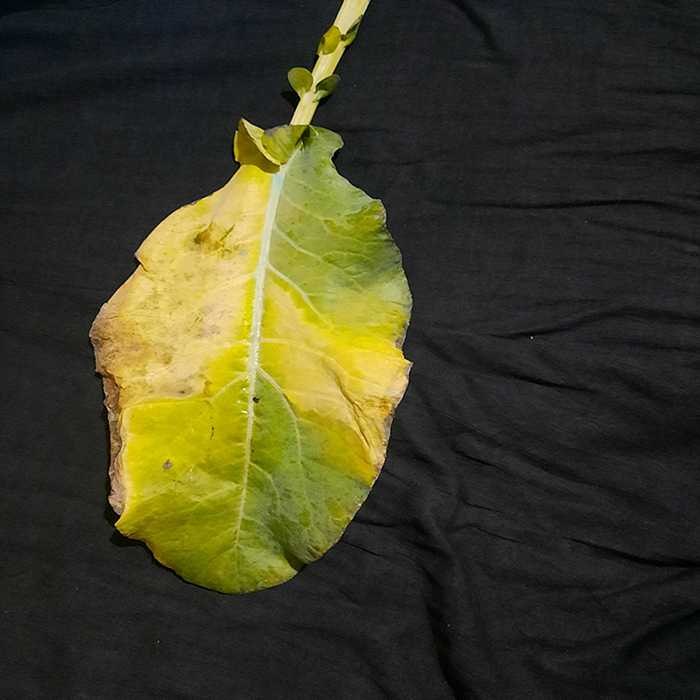
Plant: Cauliflower
Label: Black Rot